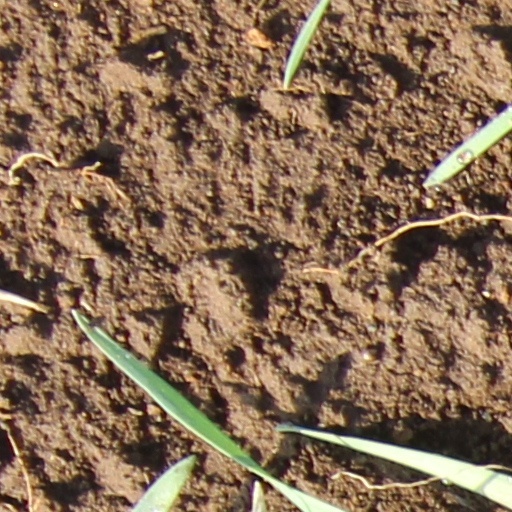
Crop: wheat